Maybe (Emma Bunton song)

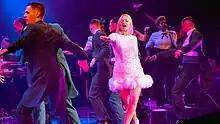
Bunton performing "Maybe" during a one-off concert at London's Royal Albert Hall in 2019

To promote "Maybe" at the time of its release, Bunton performed the track on several televised shows and events, such as the 2003 British Style Awards, "", "Top of the Pops", Miss Italia nel Mondo, "Deutschland Champions", and "The View". The song was later performed by the singer on The Return of the Spice Girls in 2007 and 2008; during the performance, she wore an op art dress while doing the frug dance. According to David Sinclair, writing for "The Times", Bunton gave a "bouncy rendition" of the track on the concerts. Joe O'Brien of "Billboard" noted that although "Maybe" was only Bunton’s sixth highest charting song in the United Kingdom, her performance of the song on the tour proved "how much more of an impact it made". Matthew Tharrett of Logo TV agreed, saying "the track is so hot, Emma performed it for screaming fans at the group's 2007 reunion world tour."